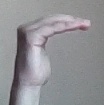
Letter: haa